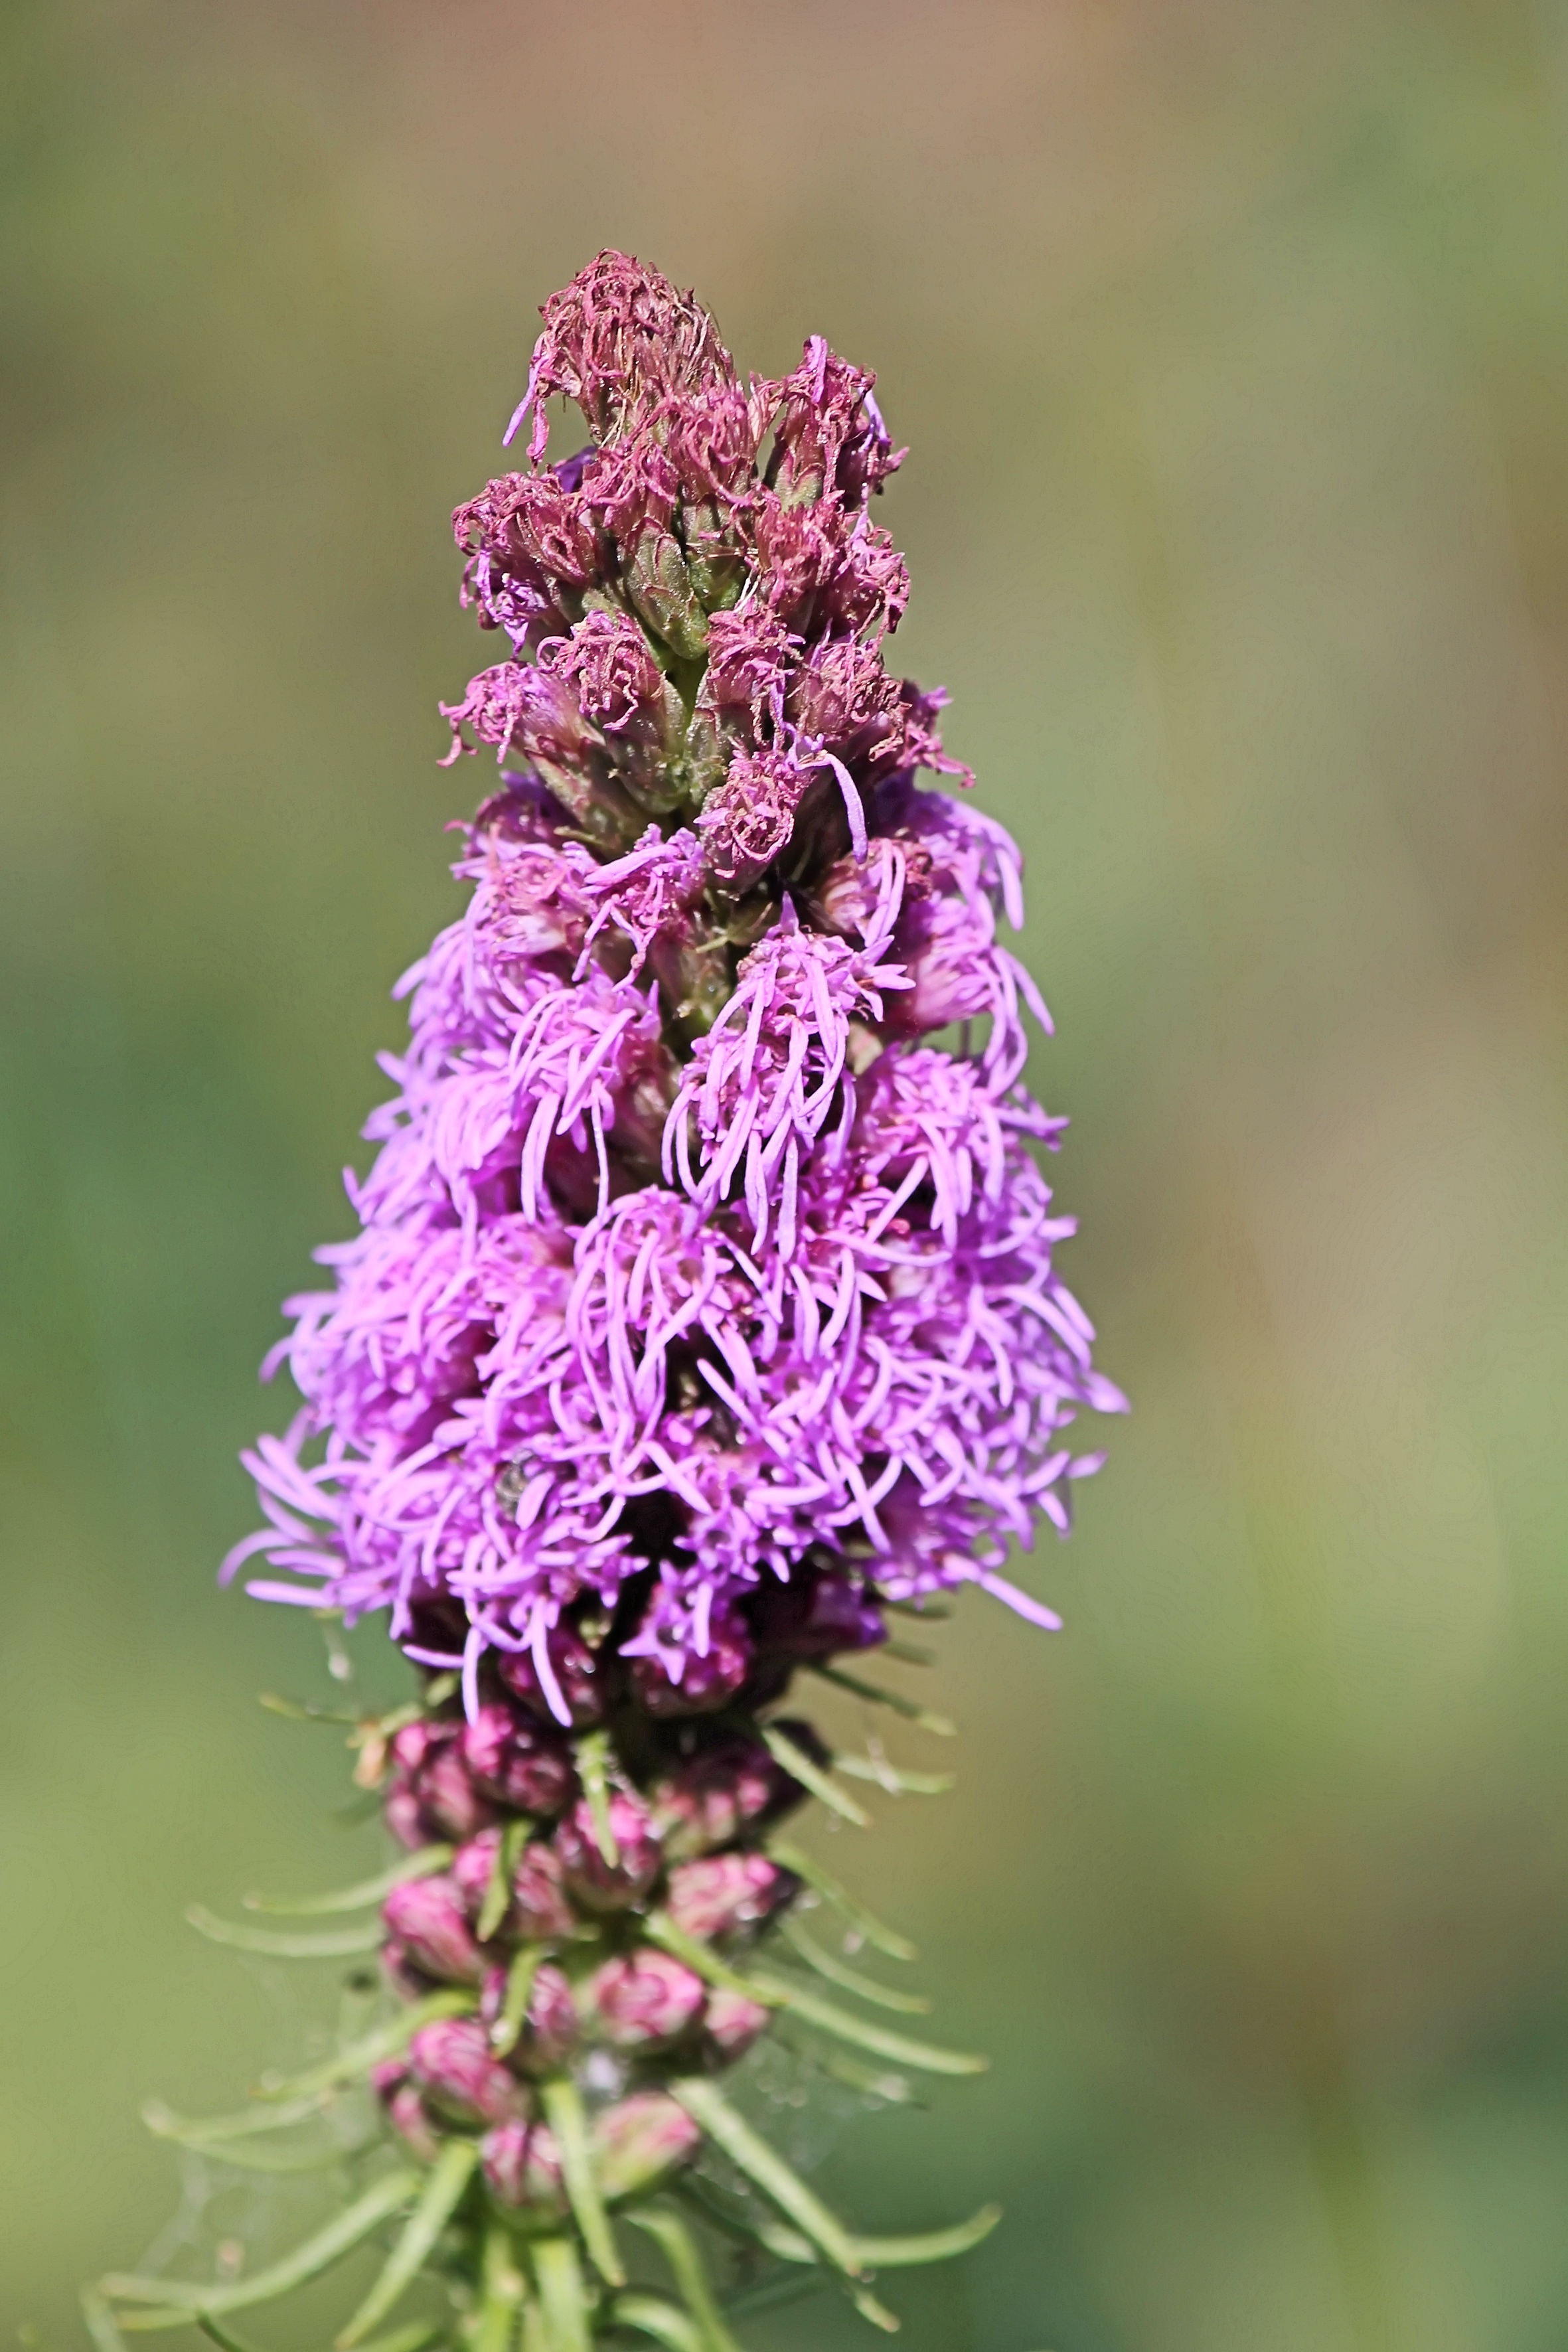
nature, blossom, plant, meadow, flower, bloom, herb, insect, botany, pink, flora, lavender, wildflower, shrub, macro photography, flowering plant, land plant, english lavender, french lavender